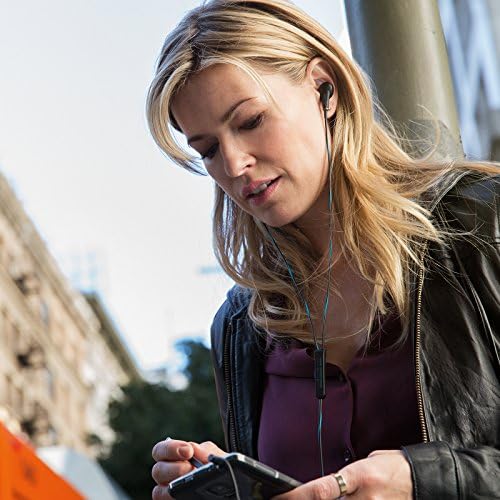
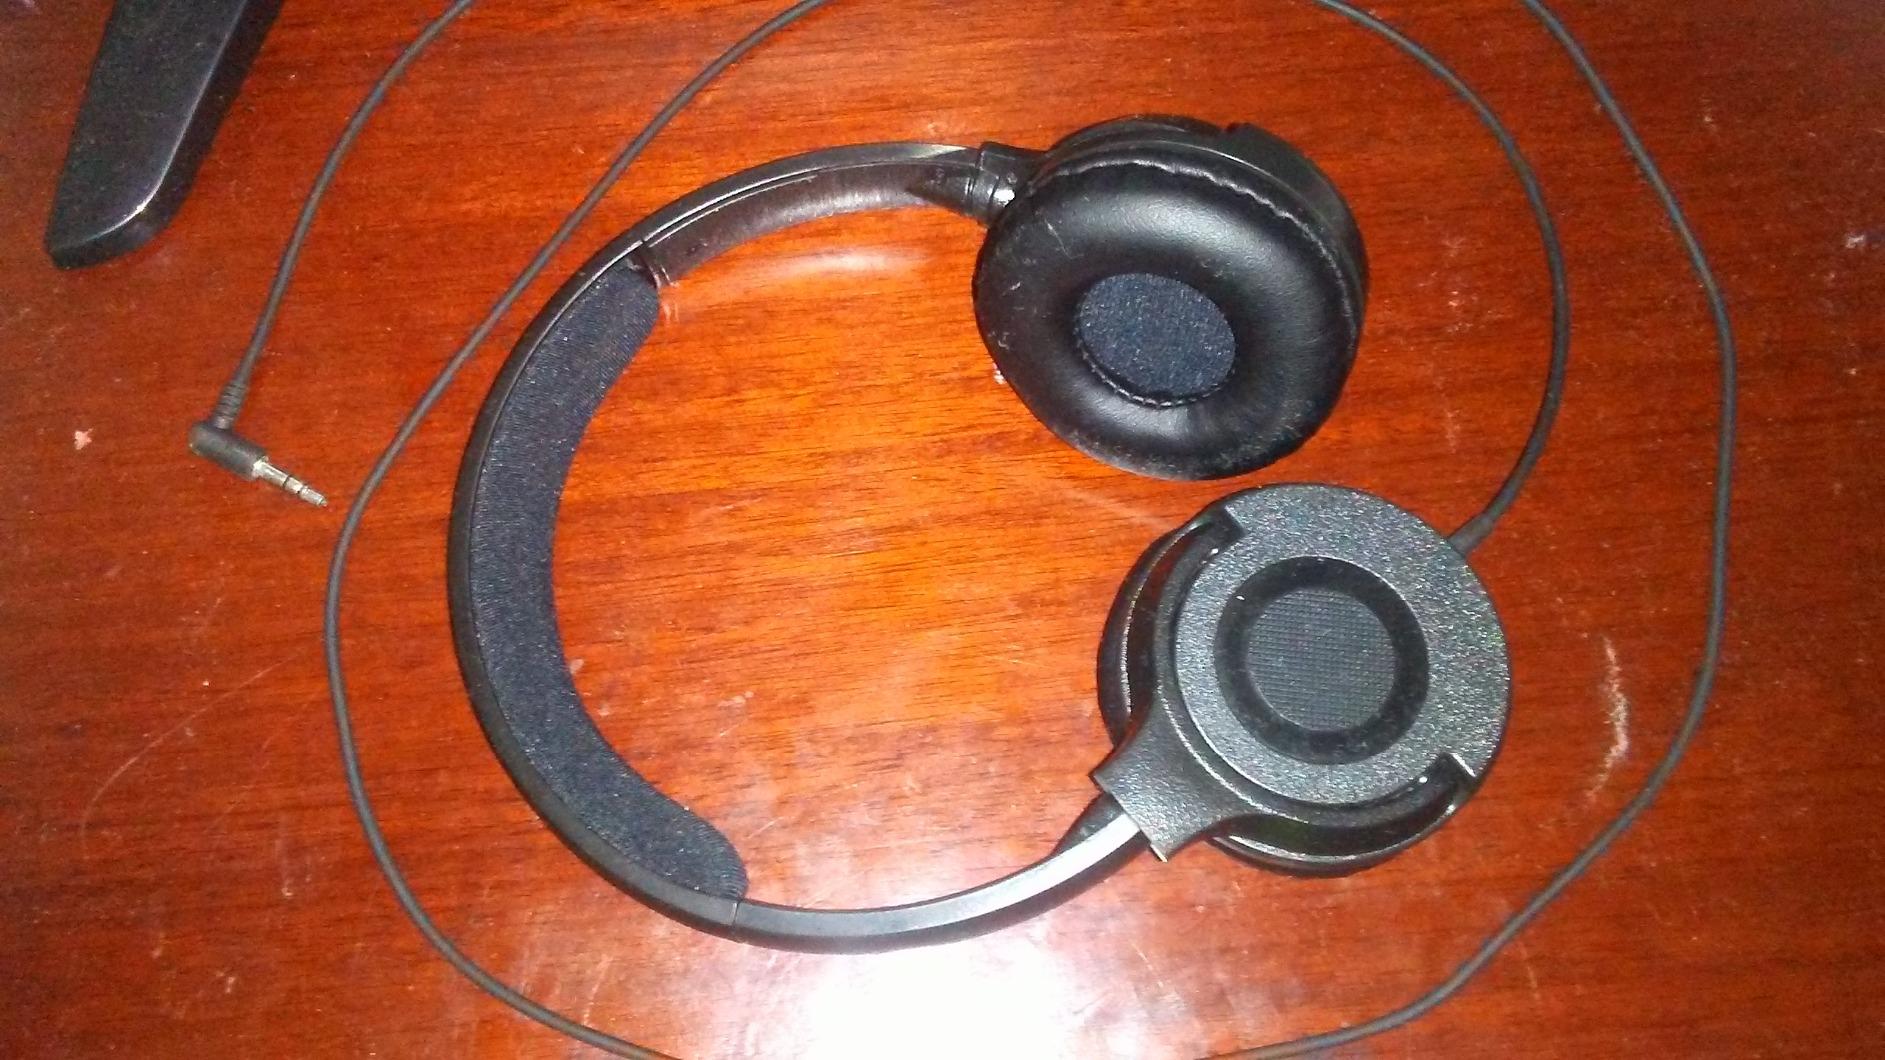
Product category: headphones
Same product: no